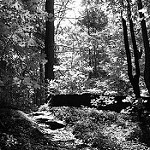
Label: B & W